Jan Friesinger

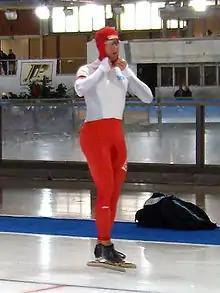
Jan Friesinger in 2008

Jan Friesinger (born 20 November 1980) is a German speed skater. He competed in three events at the 2002 Winter Olympics.